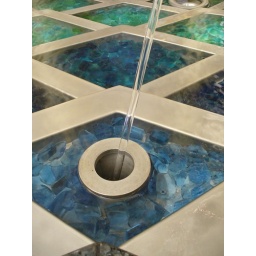
no that's not glass it's a purified jet of water in a wicked fountain